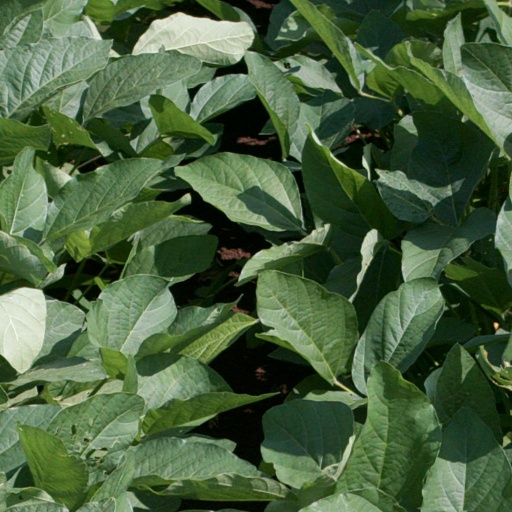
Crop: soybean